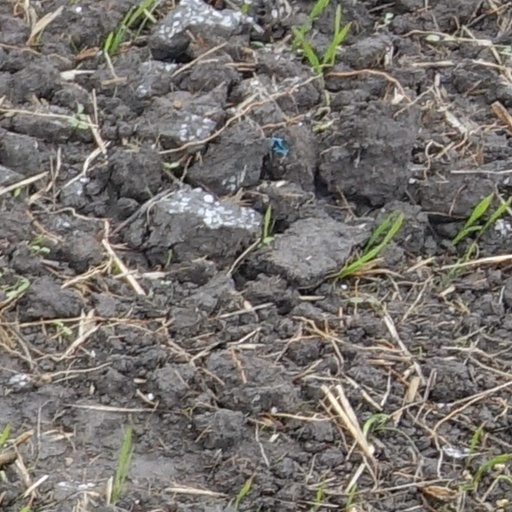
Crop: wheat